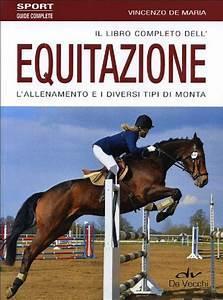
horse